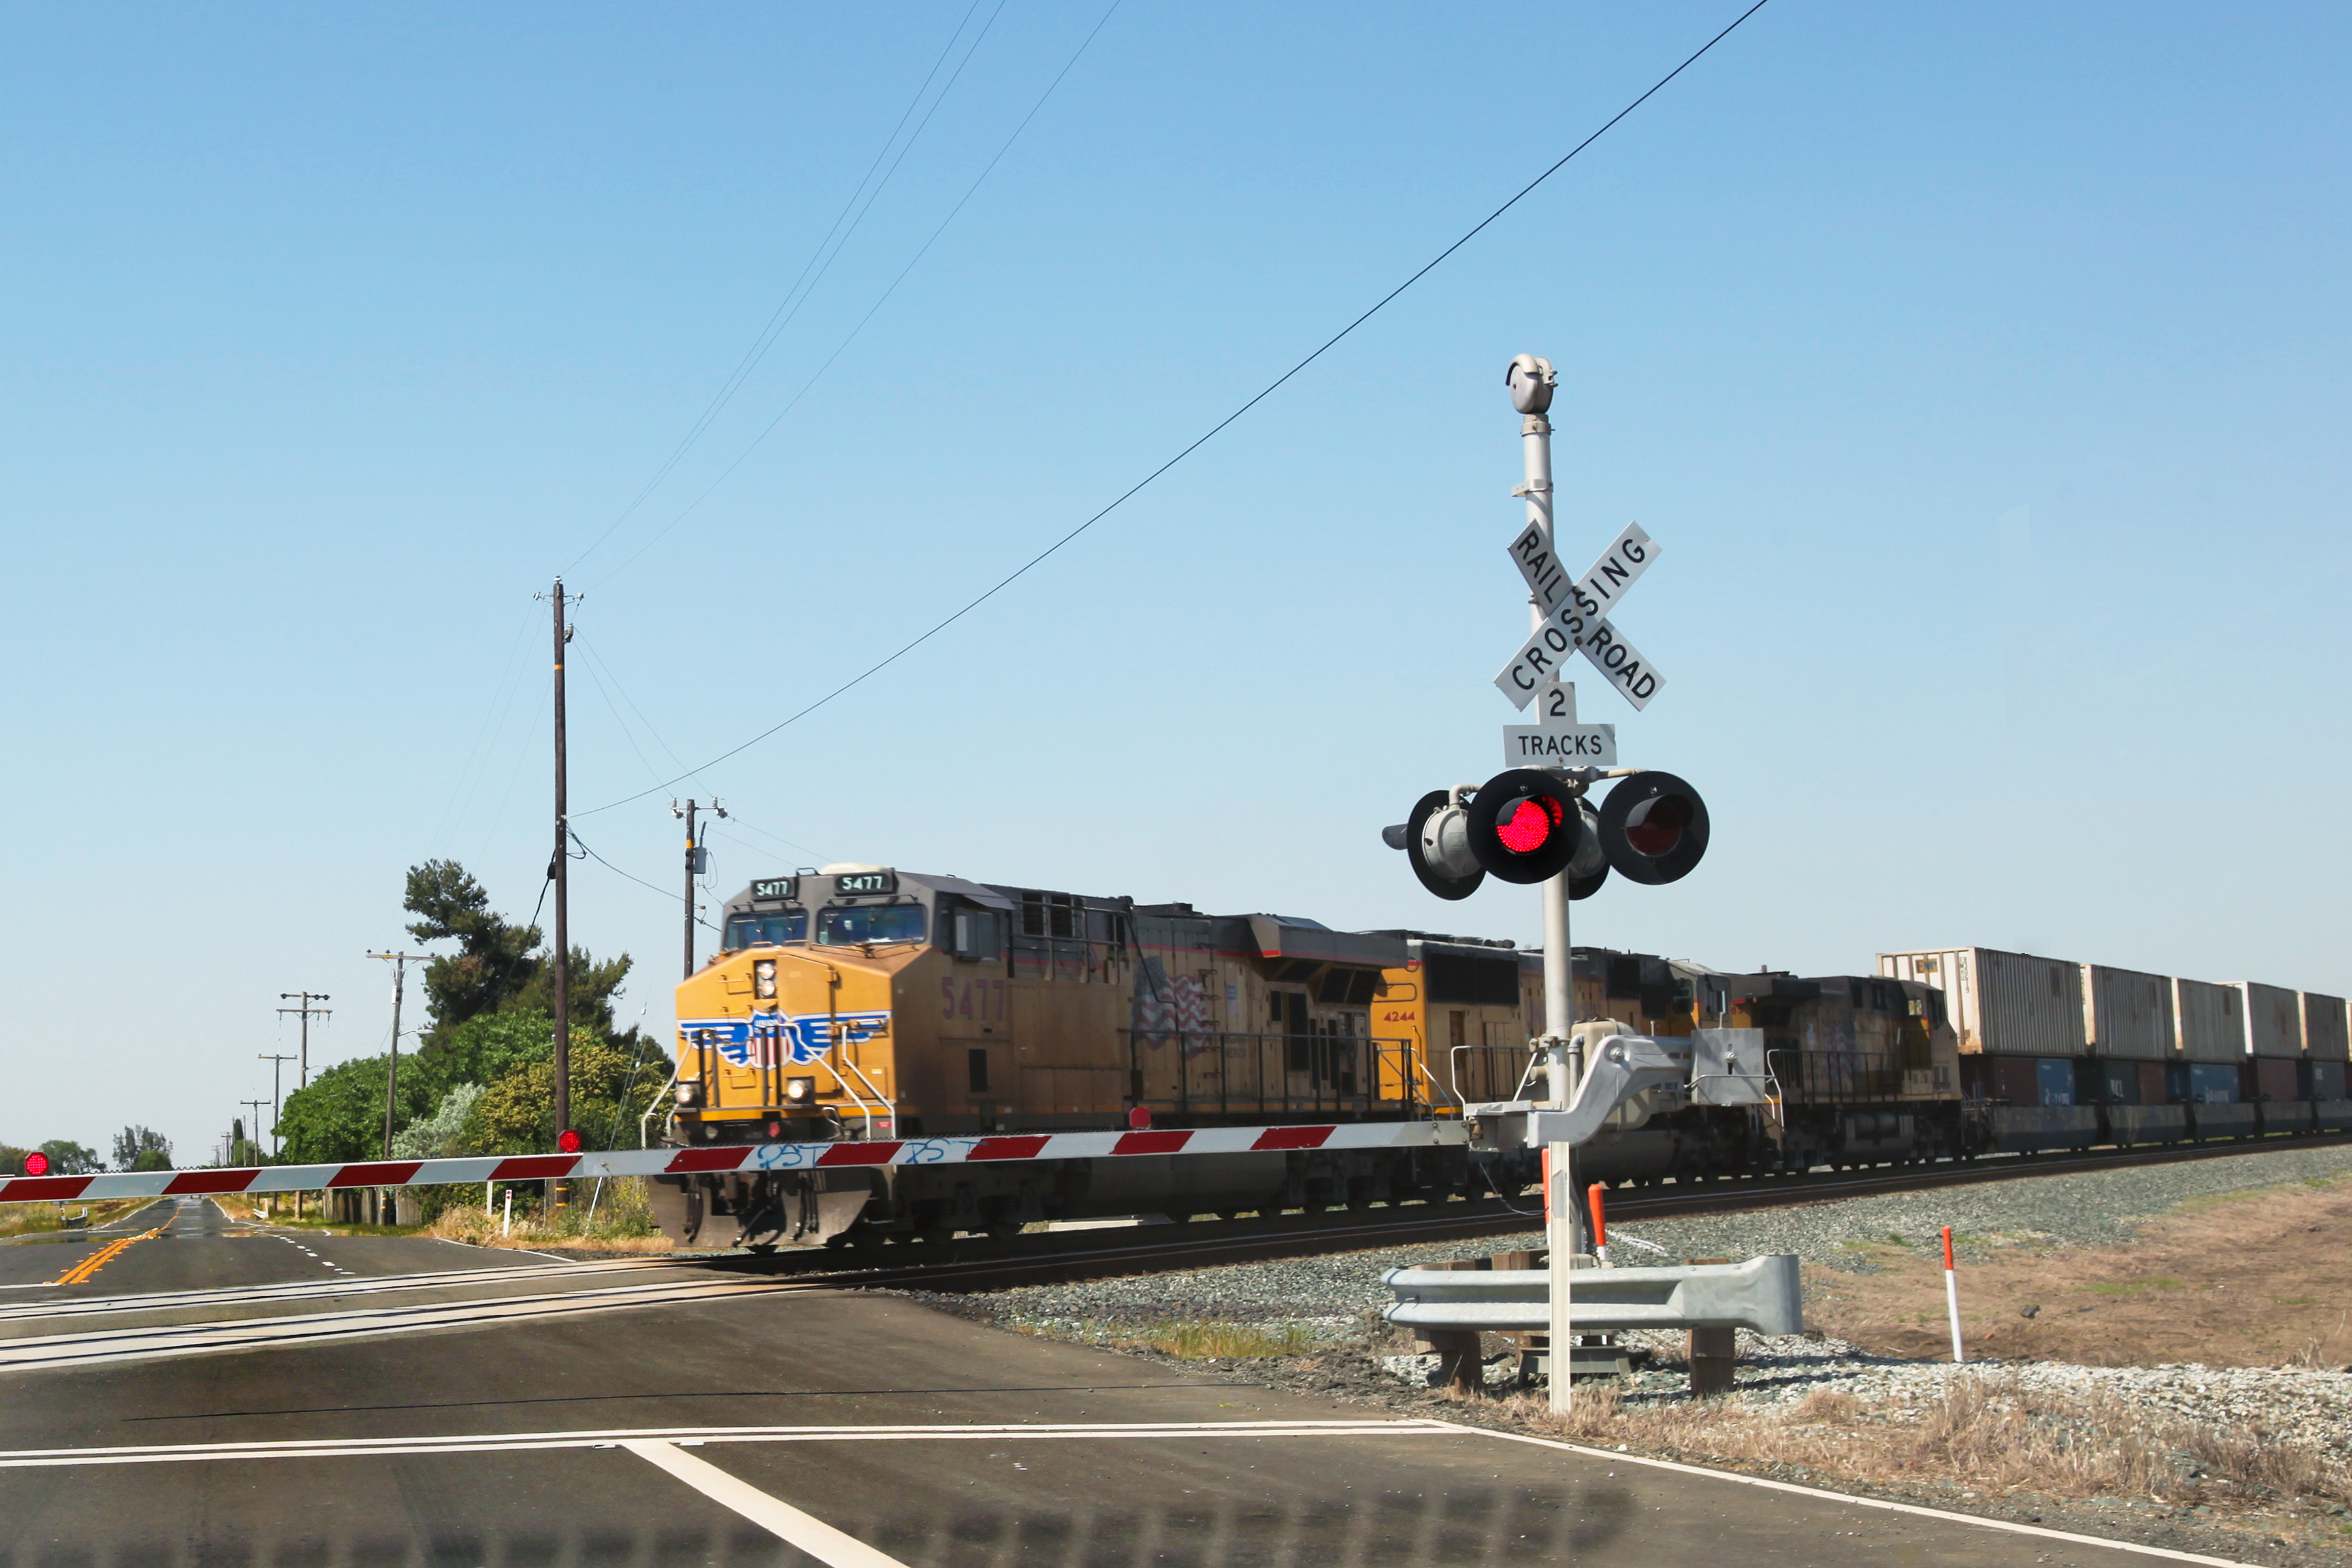
track, highway, train, transport, vehicle, freight, public transport, locomotive, 365, unionpacific, rrcrossing, rail transport, land vehicle